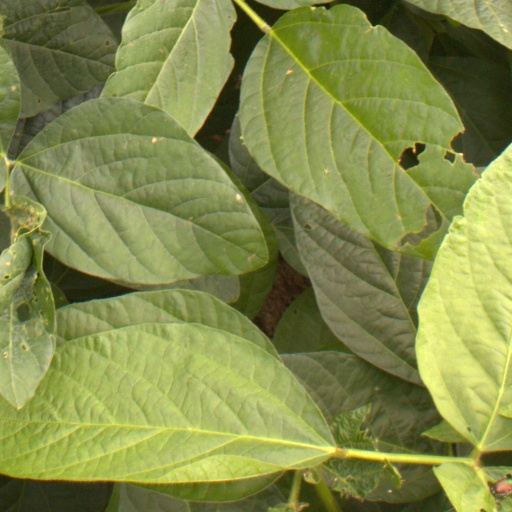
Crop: soybean